Karnaphuli

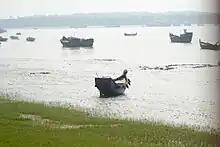
Karnaphuli river from BNA road

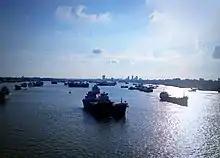
Karnaphuli River From Shah Amanat Bridge

The Karnaphuli River ( "Kôrnophuli"; also spelt Karnafuli and Khawthlangtuipui in Mizo, meaning "western river" and Borgang in Chakma, meaning "Big River") is the largest and most important river in Chittagong and the Chittagong Hill Tracts. It is a wide river in the south-eastern part of Bangladesh. Originating from the Saithah village of Mamit district in Mizoram, India, it flows southwest through Chattogram Hill Tracts and Chattogram into the Bay of Bengal. It is the fastest flowing river in Bangladesh, after the Padma.